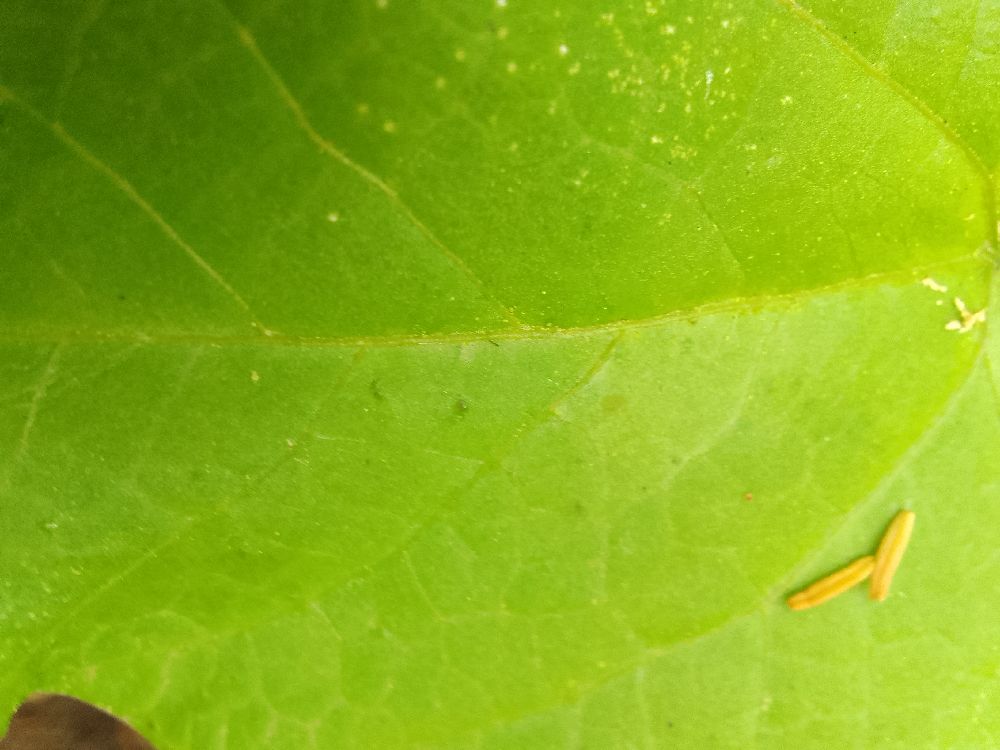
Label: healthy